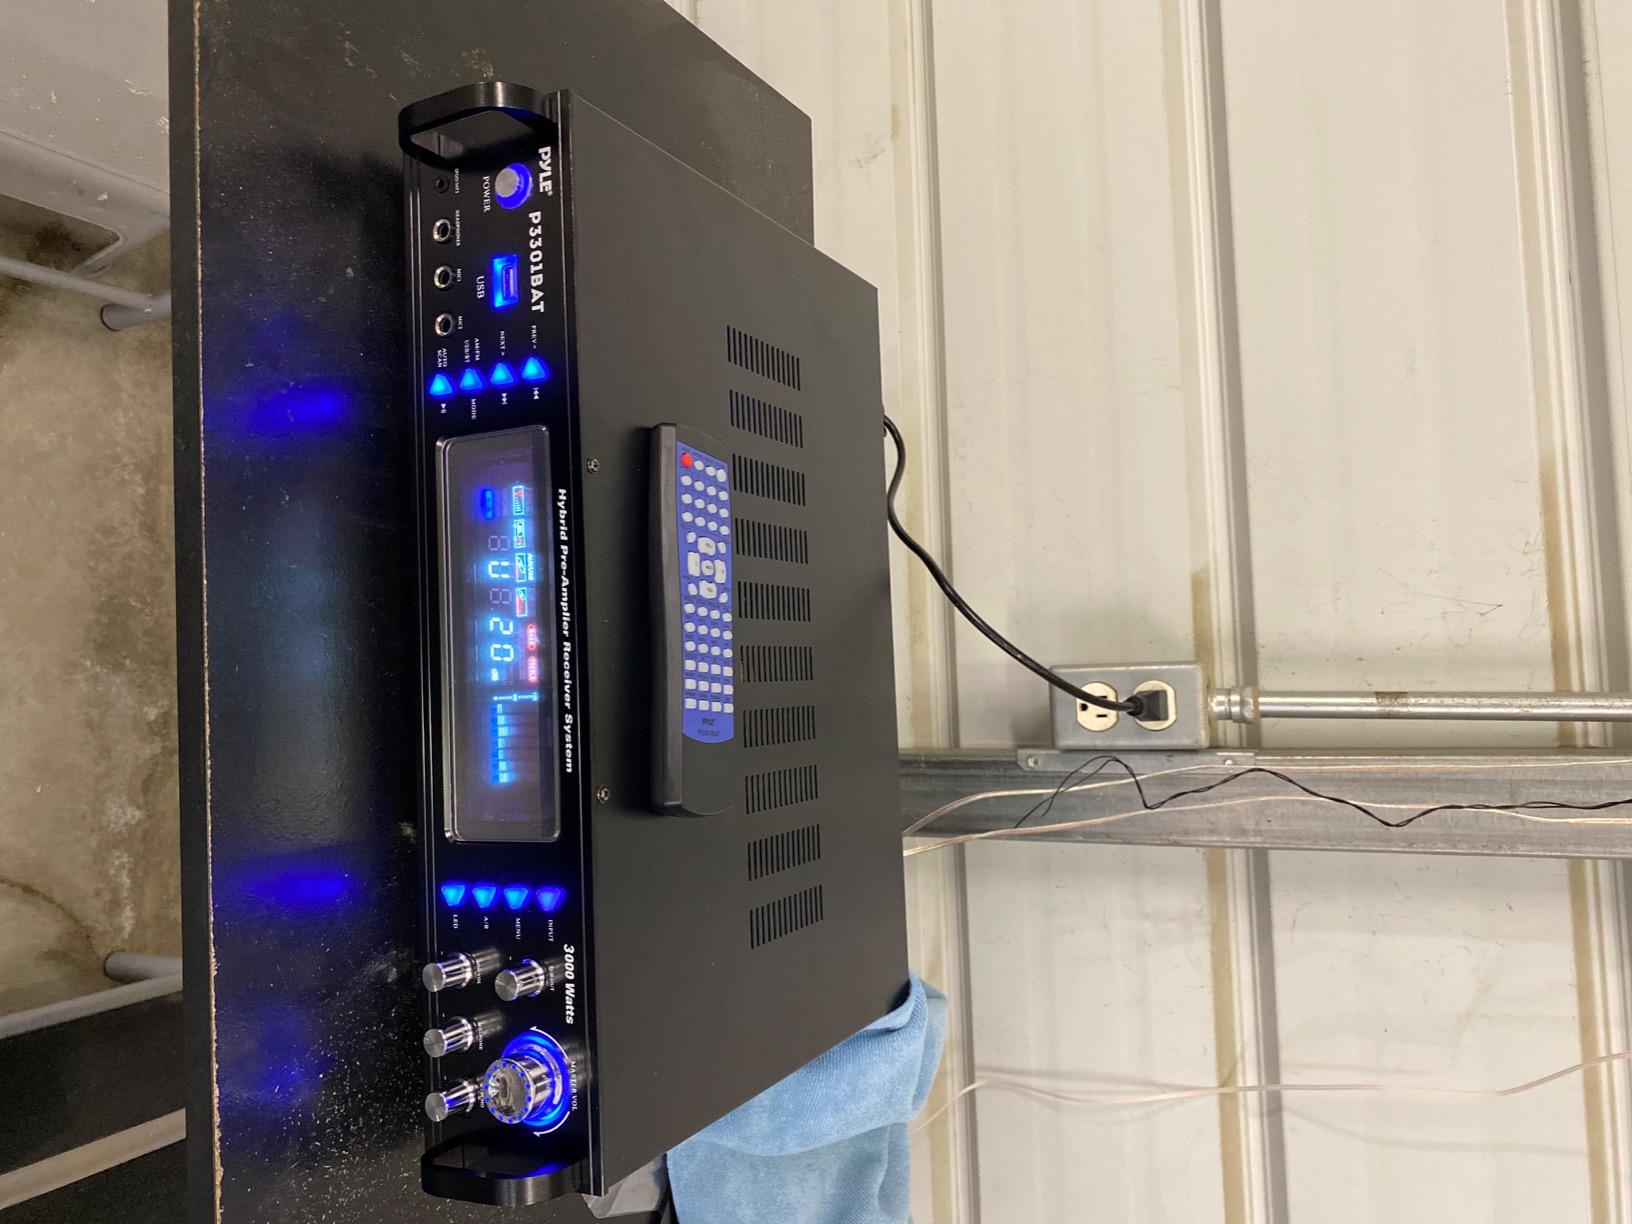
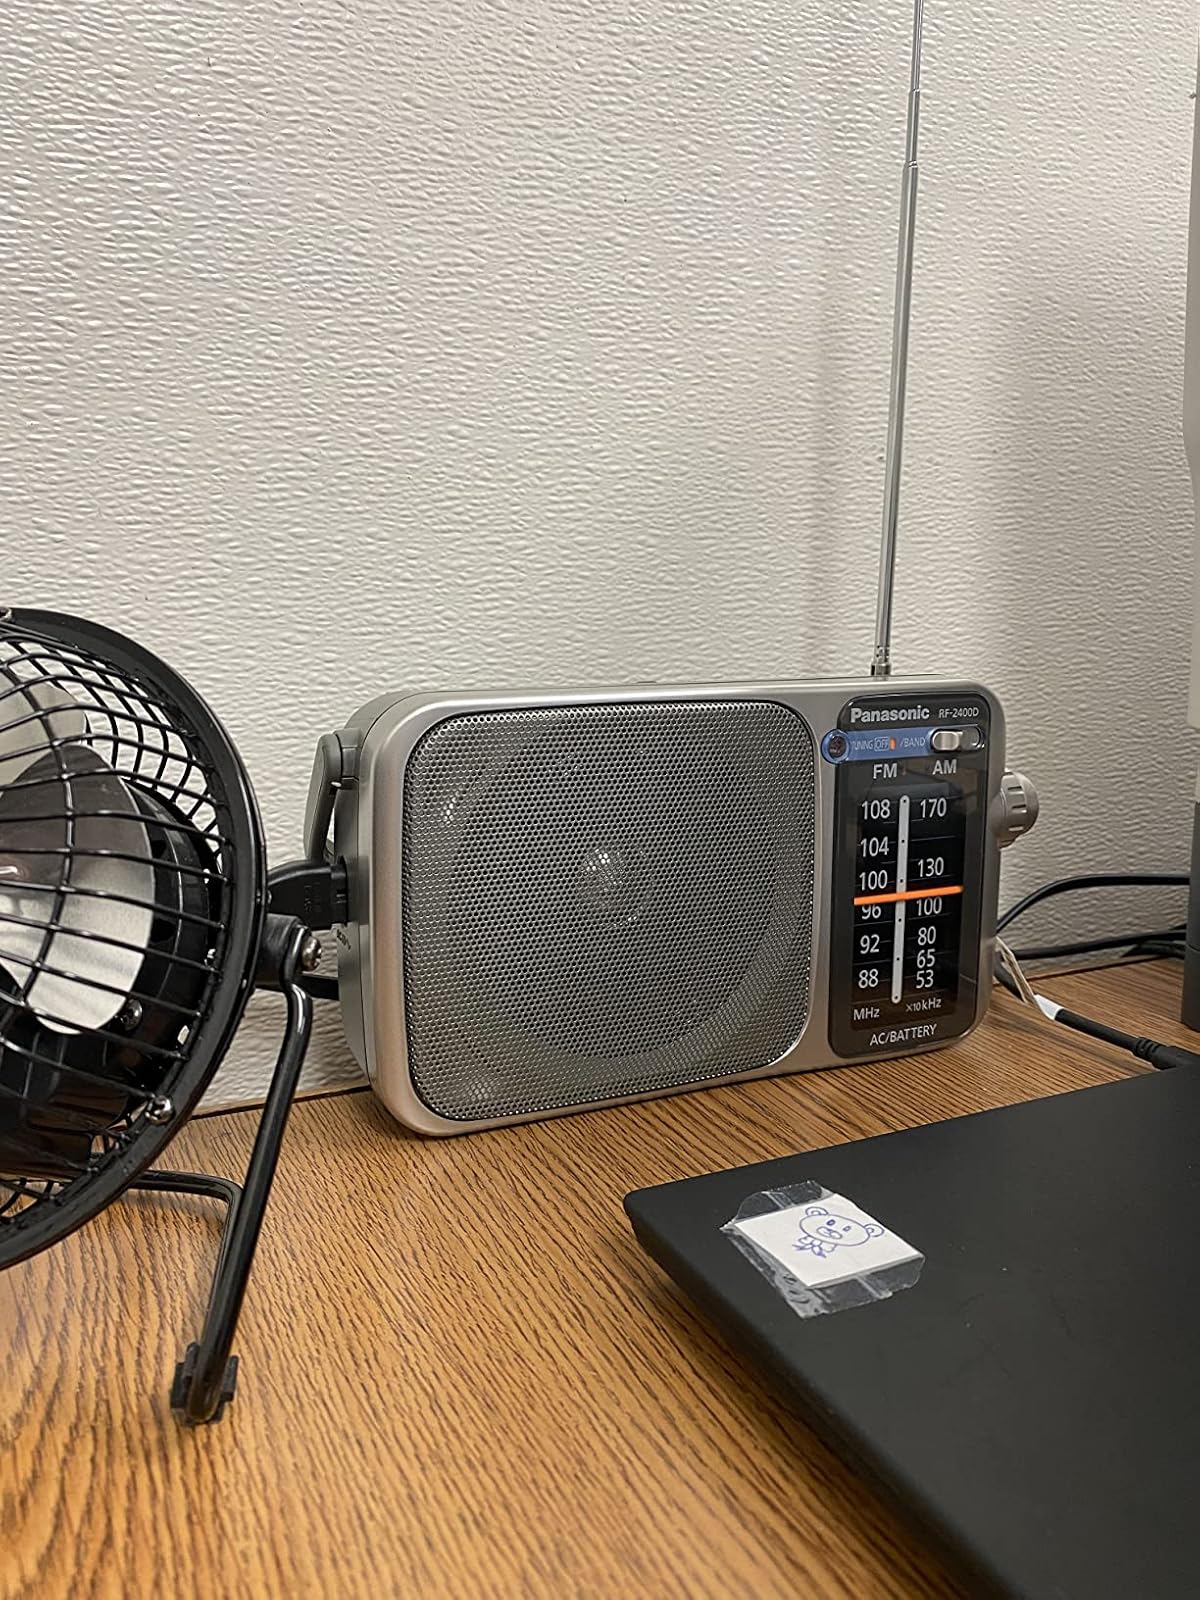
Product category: radio
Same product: no